Composers' Quarter, Copenhagen

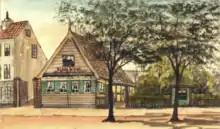
Kildevæld in 1884

The name Kildevæld Quarter refers to Kildevækrd, a country house and inn which had been located at the site since the eighteenth century. The house was located at the corner of Kildevækrdsgade and Østerbrogade. The site was acquired by Arbejdernes Byggeforening in the 1890s. The building society had already created a number of similar developments, including Kartoffelrækkerne while Humleby in Vesterbro was still under construction. The architect Frederik Bøttge was charged with designing the buildings. Construction took place between 1892 and 1903.